Michelle de Saubonne

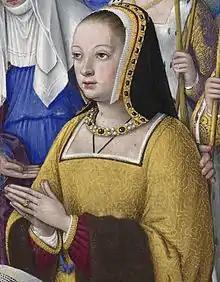
Jean Bourdichon, "Great Hours of Anne of Brittany", miniature, c. 1503–1508)

In January 1499, following the death of Françoise de Dinan (Anne of Brittany's governess), Michelle de Saubonne served Anne of Brittany as a lady-in-waiting, managing her jewels and clothing.